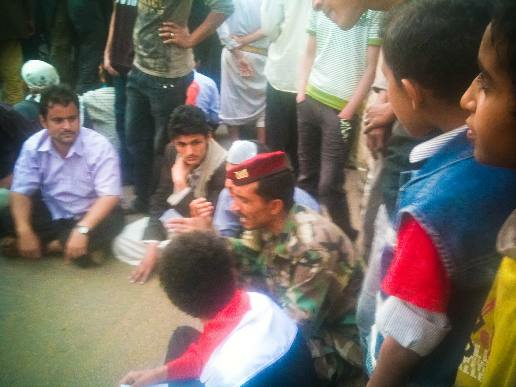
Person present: Yes